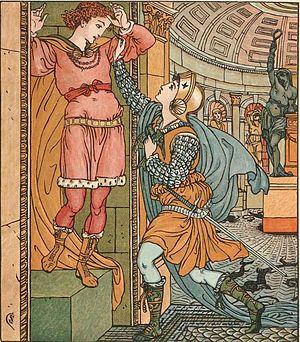
Lancelot, roi de Provins est un conte de fées italien figurant dans le premier volume du recueil Les Nuits facétieuses de Giovanni Francesco Straparola.